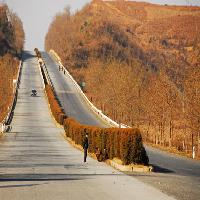
Weather: sun or clear